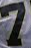
Number: 7